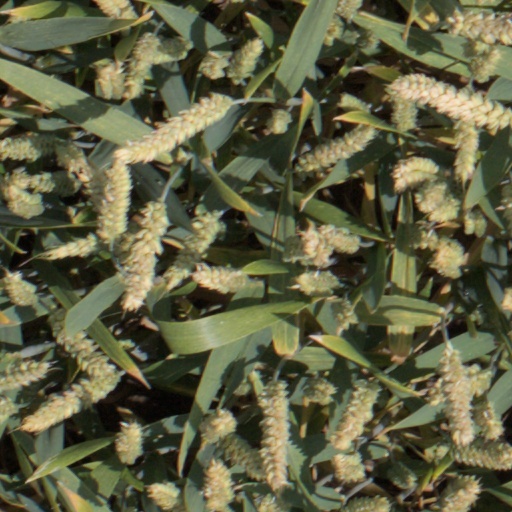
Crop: wheat